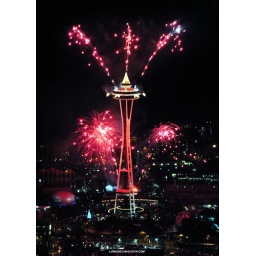
dress in red on Space Needle